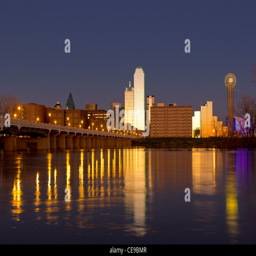
the skyline at night reflected